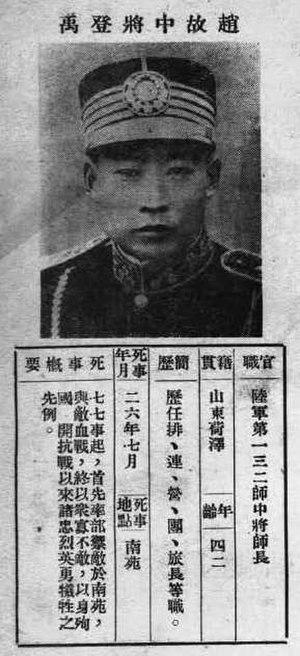
Zhao Dengyu est un général du Kuomintang, distingué pour ses services au début de la seconde guerre sino-japonaise.